1960 Canada Cup

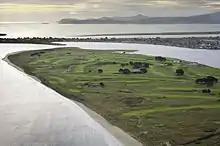
Course at Portmarnock Golf Club

The 1960 Canada Cup took place 23–26 June at Portmarnock Golf Club in Portmarnock, north-east of Dublin, Ireland. It was the eighth Canada Cup event, which became the World Cup in 1967. The tournament was a 72-hole stroke play team event with 30 teams. These were the same teams that had competed in 1959 but without South Korea and Indonesia and with the addition of Peru and Central Africa. Each team consisted of two players from a country. The combined score of each team determined the team results. The American team of Arnold Palmer and Sam Snead won by eight strokes over the English team of Bernard Hunt and Harry Weetman. The individual competition was won by the Belgian Flory Van Donck, who finished two shots ahead of Sam Snead.